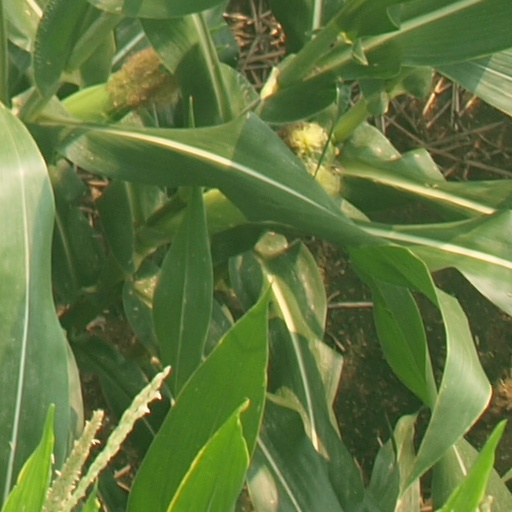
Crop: maize; corn